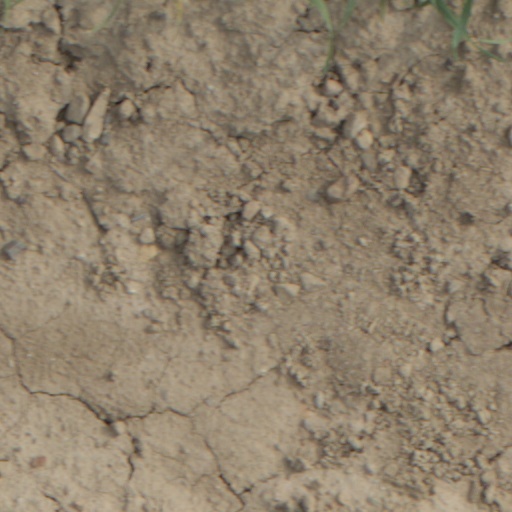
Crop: wheat